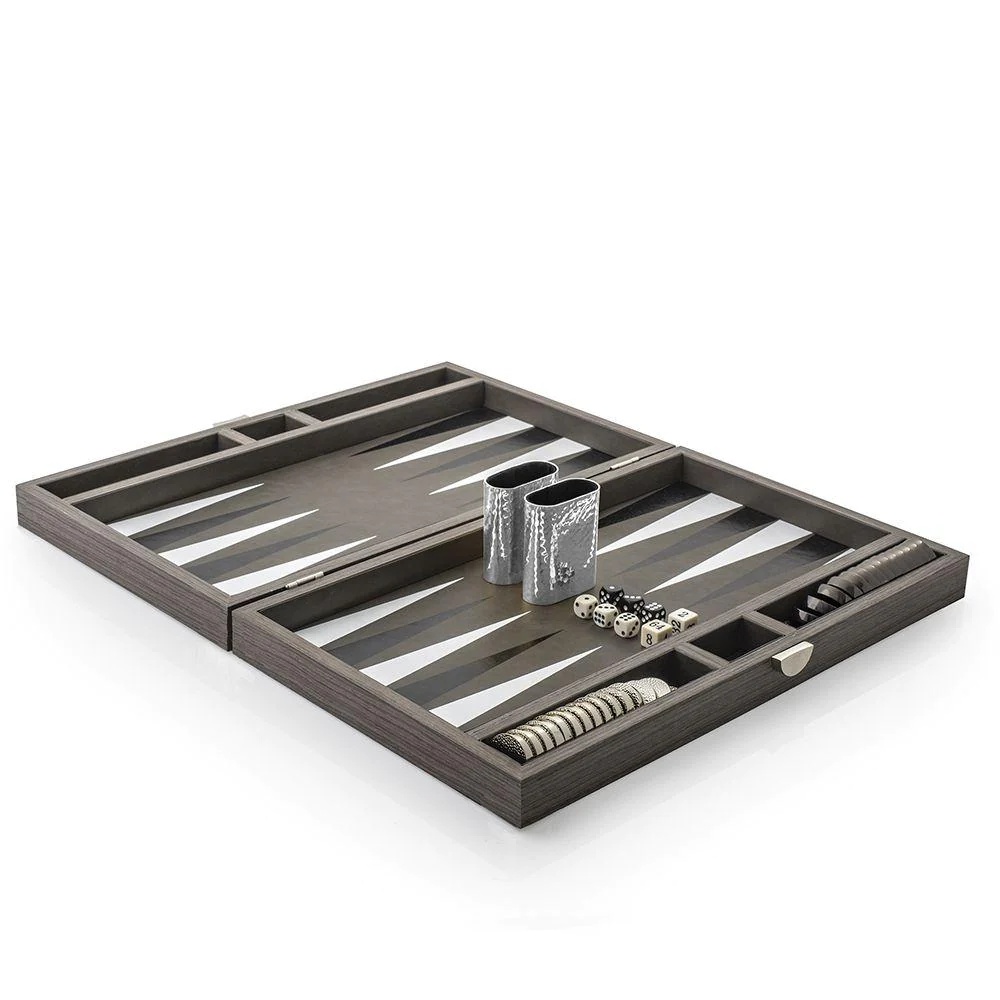
Michael Aram Backgammon
Brand: Michael Aram
Board Open 23.25"L x 17.5"W x 1.25"H Board Closed 11.5"L x 17.5"W x 2.5"H Wood Suede Nickelplate Black Nickelplate
Category: Toys & Games > Games > Blackjack & Craps Sets